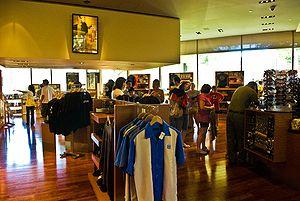
Warner Bros. Pictures est l'une des plus grandes sociétés de production et de distribution au monde, pour le cinéma et la télévision. C'est une filiale de WarnerMedia dont le siège social se situe à New York. Warner Bros. Pictures a elle-même plusieurs filiales dont Warner Bros. Television, Warner Bros. Animation et bien d’autres.